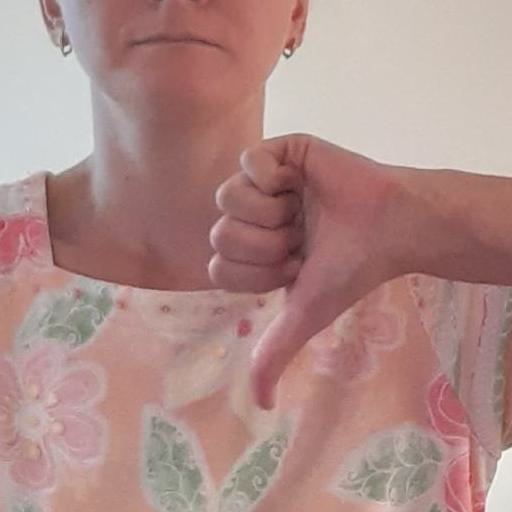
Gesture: dislike